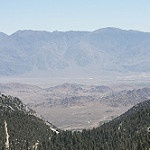
Scene: Outdoor